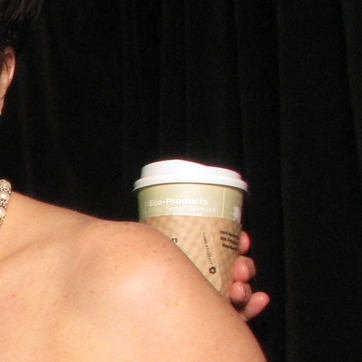
Material: plastic